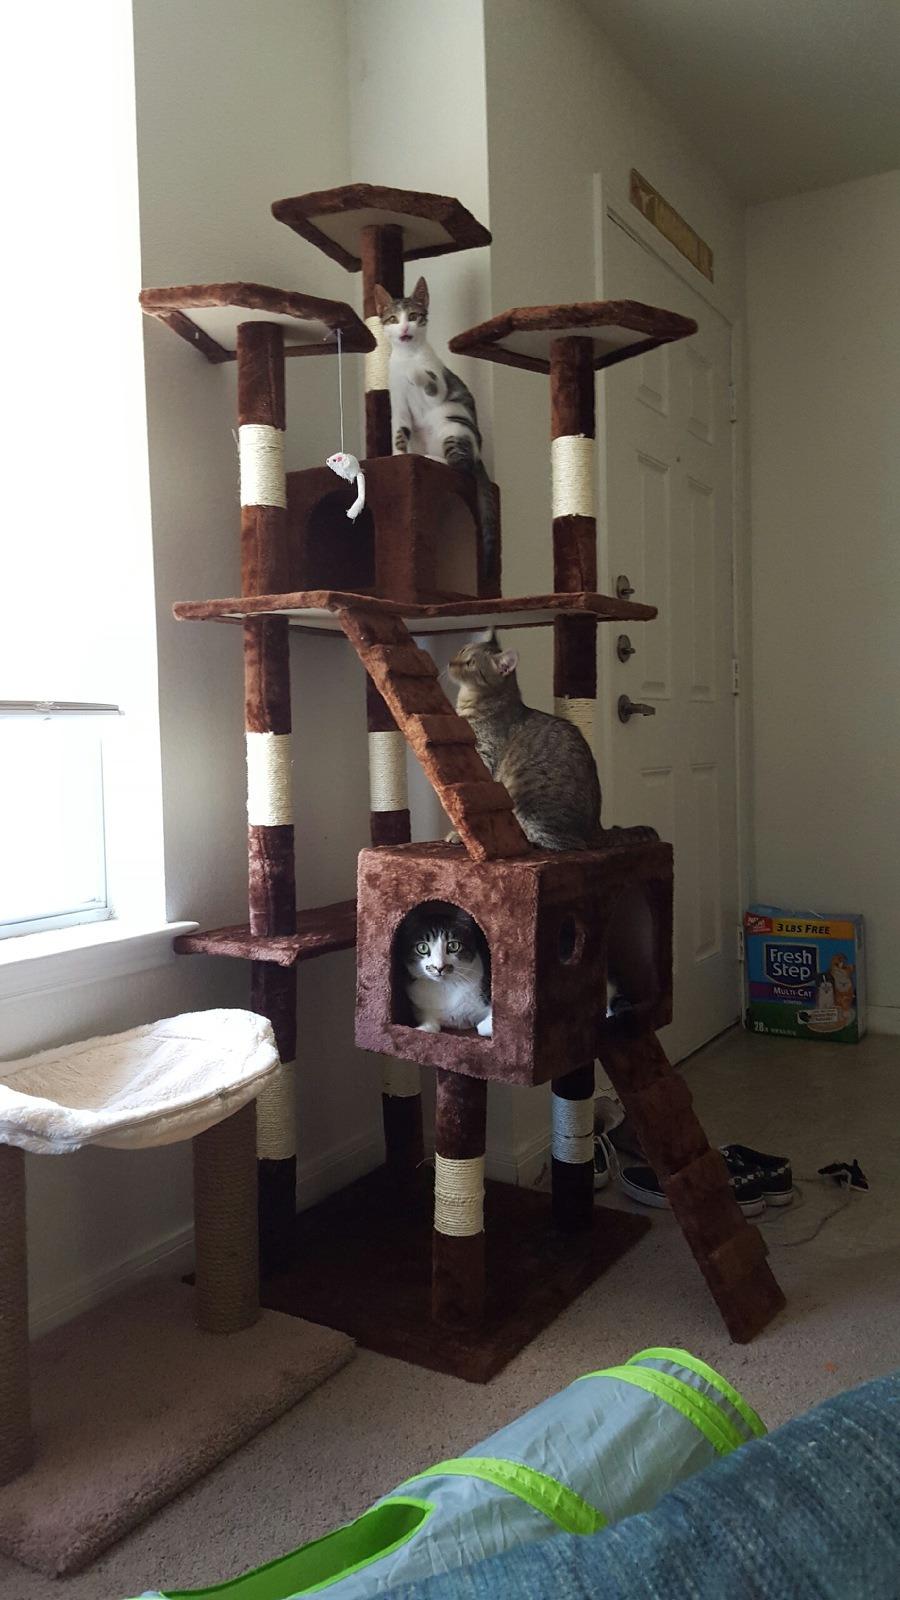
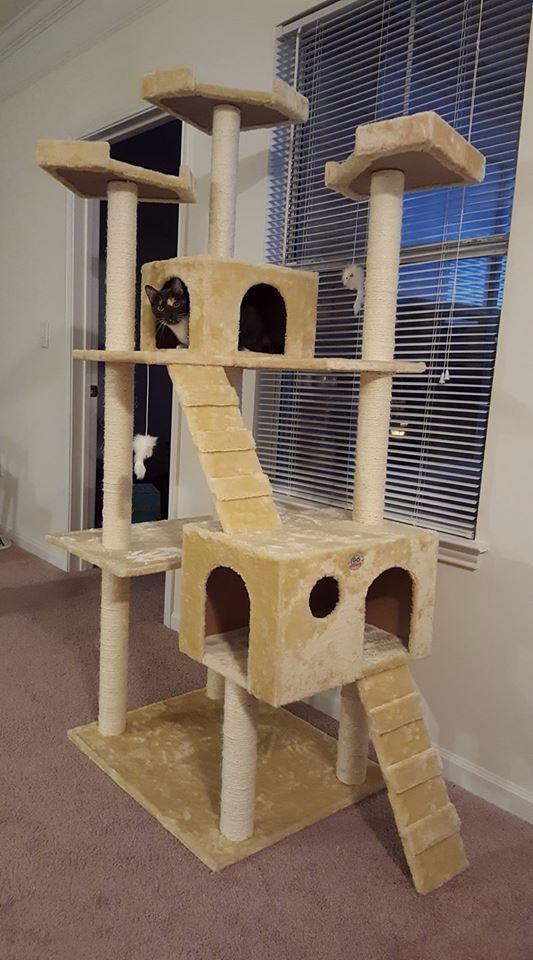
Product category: items_cat tree
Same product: no